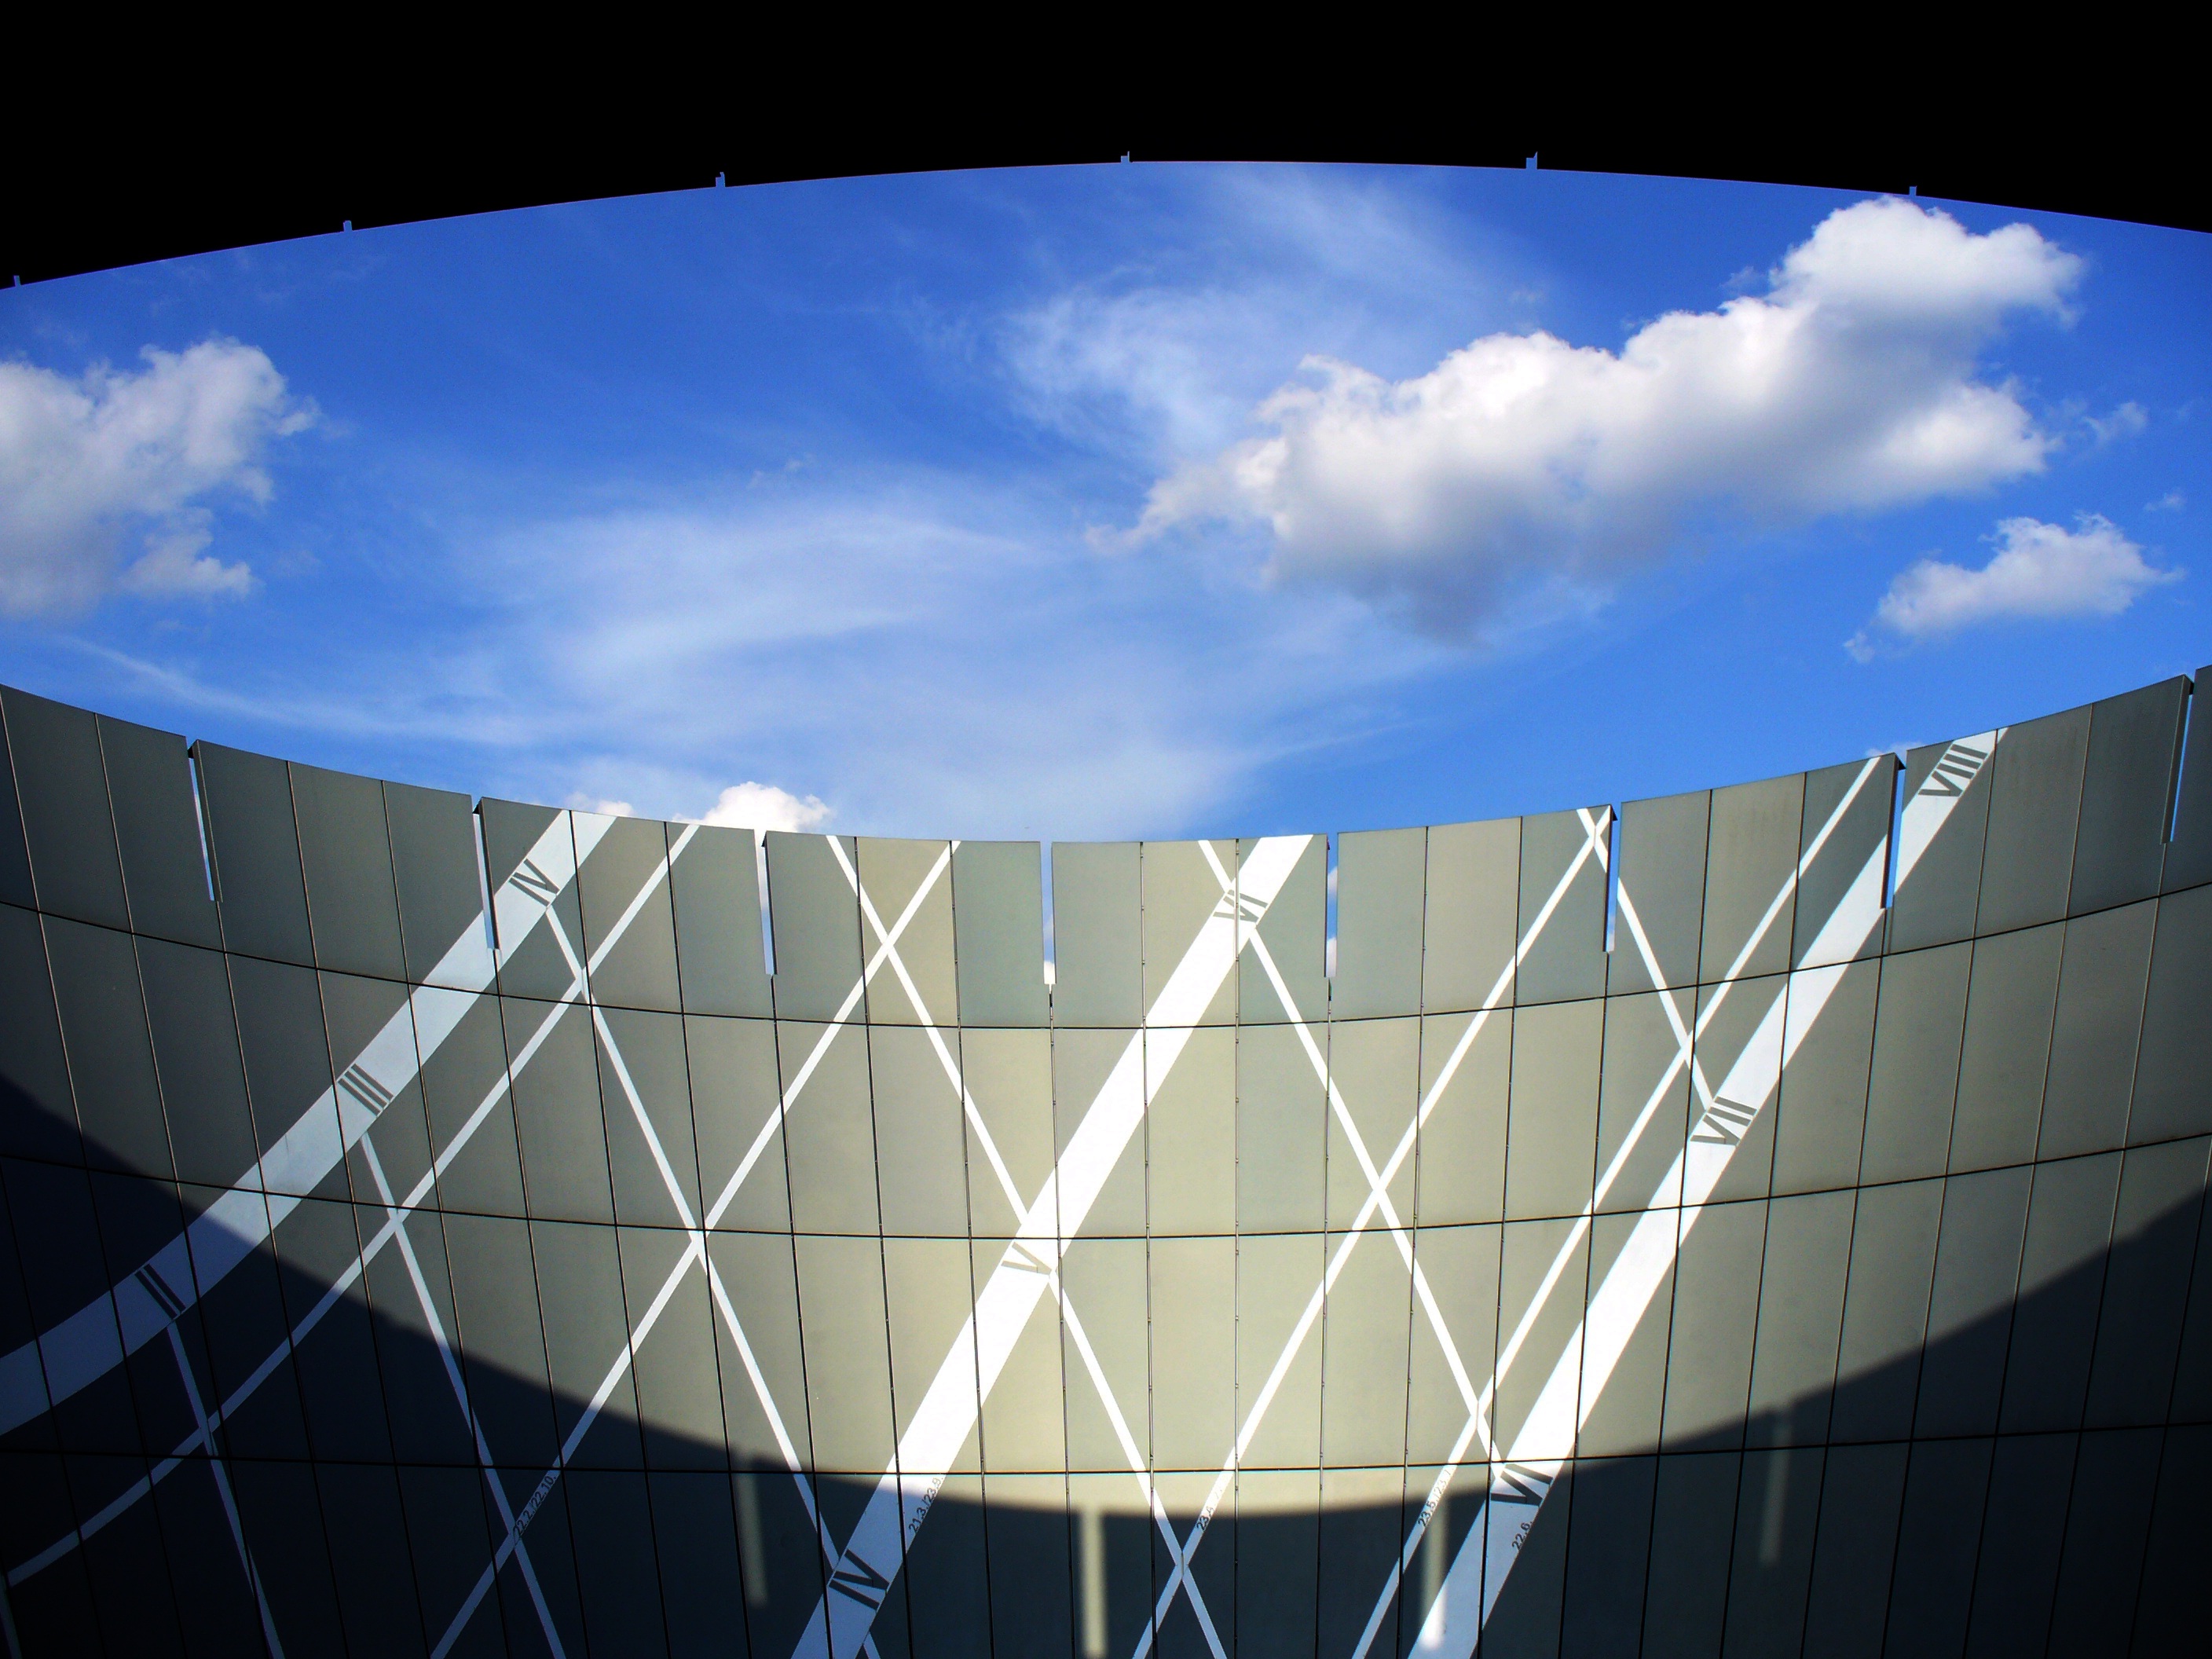
light, cloud, architecture, structure, sky, sunlight, atmosphere, line, reflection, shadow, contrast, blue, stadium, clouds, symmetry, shape, atmosphere of earth, sport venue